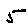
Label: 5